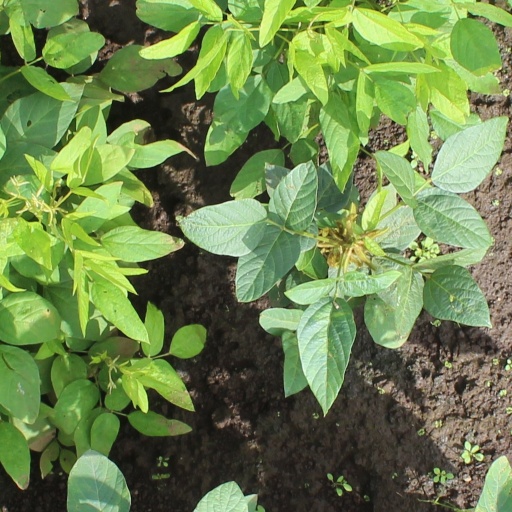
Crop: soybean